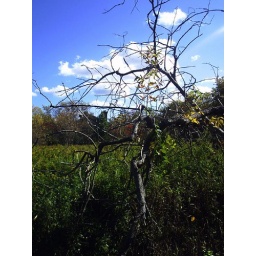
A tree that is dead. There is a sky above it, apparently.